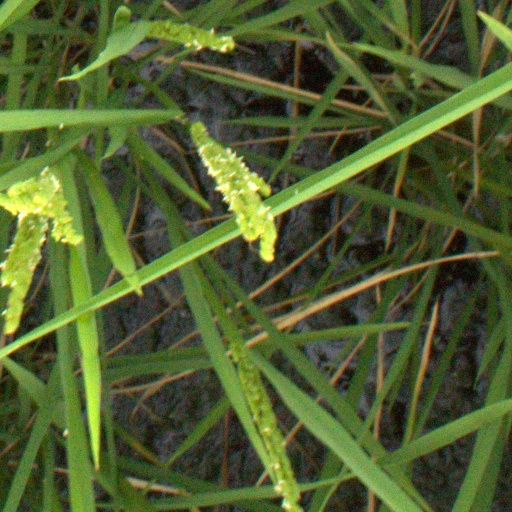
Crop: rice